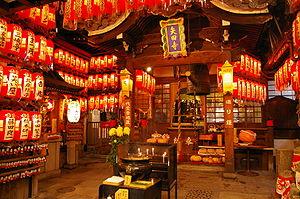
Les formes traditionnelles d'éclairage au Japon sont constituées de quatre sources de lumière :
Un lampion est un petit récipient de terre, de fer blanc ou de verre épais dans lequel on met du suif ou de l'huile avec une mèche pour éclairer ou pour faire des illuminations. Quand son usage est décoratif ou s'inscrit dans une tradition particulière, son abat-jour est souvent réalisé en papier, parfois même creusé dans une légumineuse.